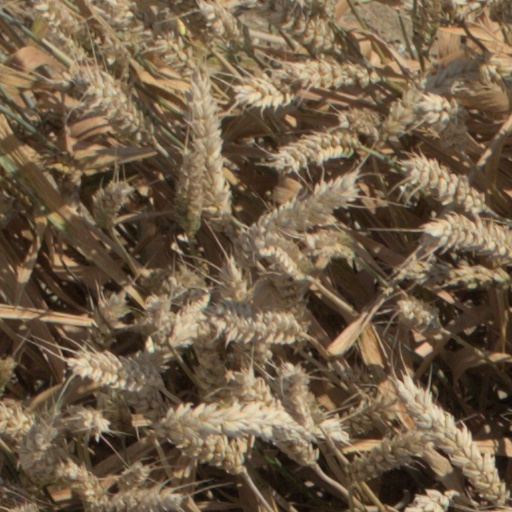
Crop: wheat